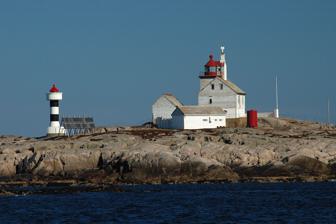
Building: Finnvær Lighthouse
Country: Unknown
Year built: 1912
Coastal lighthouse in Norway Lighthouse Finnvær Lighthouse Finnvær fyrstasjon View of the lighthouse Location Froan , Trøndelag , Norway Coordinates 64°04′09″N 9°06′38″E / 64.0692°N 09.1105°E / 64.0692; 09.1105 Tower Constructed 1912 (first) Construction Concrete Automated 1985 Height 10.2 metres (33 ft) Shape Cylindrical Markings White with 2 black bands and red roof Light First lit 1985 (current) Focal height 18.4 metres (60 ft) Range Red : 7.5 nmi (13.9 km; 8.6 mi) Green : 7.1 nmi (13.1 km; 8.2 mi) White : 9.8 nmi (18.1 km; 11.3 mi) Characteristic Iso WRG 4s Norway no. 471000 Finnvær Lighthouse ( Norwegian : Finnvær fyr ) is a coastal lighthouse in the municipality of Frøya in Trøndelag county, Norway .  The lighthouse is located at Finnværet on the small island of Valøya in the Froan islands.  The lighthouse is located about 40 kilometres (25 mi) northeast of the Sula Lighthouse which is at Sula , about 25 kilometres (16 mi) northeast of Vingleia Lighthouse , and about 18 kilometres (11 mi) southwest of the Halten Lighthouse at Halten .  The lighthouse was originally built in 1912 but in 1985 it was closed and a new automated tower was built right next to it. Current tower The 10.2-metre (33 ft) tall concrete , cylindrical tower is painted white with two black horizontal stripes around it. The roof is painted red. On top of the tower, at an elevation of 18.4 metres (60 ft) above sea level is the light. The isophase light is on for four seconds and then off for four seconds emitting a white, red or green light (depending on direction). The light can be seen for up to 9.8 nautical miles (18.1 km; 11.3 mi). The tower is powered by solar power . Old tower The original lighthouse was built in 1912. The 15-metre (49 ft) tall tower was a square, wooden tower that was white with a red roof. It was attached to a 2 + 1 ⁄ 2 -story lighthouse keeper's house. The old tower was closed in 1985 when the new automated tower was completed. See also Norway portal Engineering portal List of lighthouses in Norway Lighthouses in Norway References